El Amrouni mausoleum

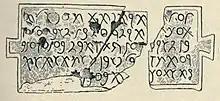
Neo-punic inscription on the mausoleum

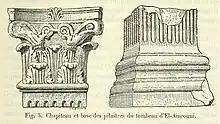
Capitals from the debris of the El Amrouni mausoleum

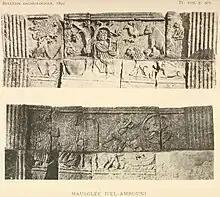
Bas reliefs of the El Amrouni mausoleum

The El Amrouni mausoleum is a Punic tower mausoleum in Tunisia, south of Tataouine, in the region. It contains a Neo-punic inscription known as KAI 117.